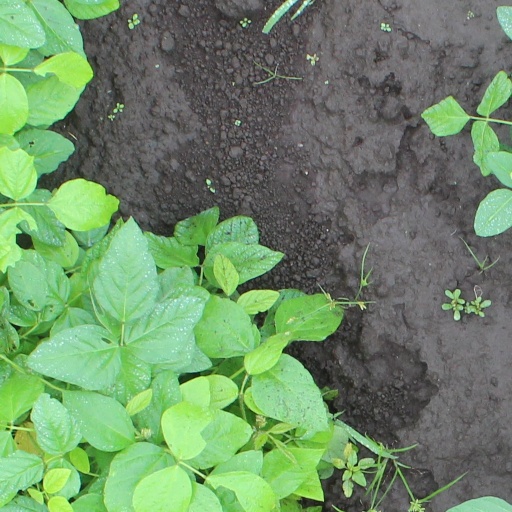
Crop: soybean